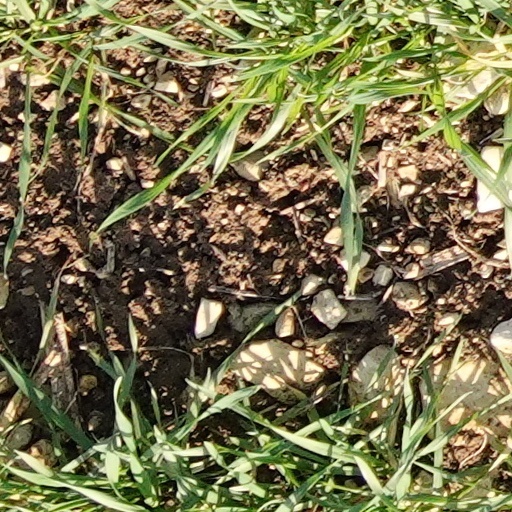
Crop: wheat